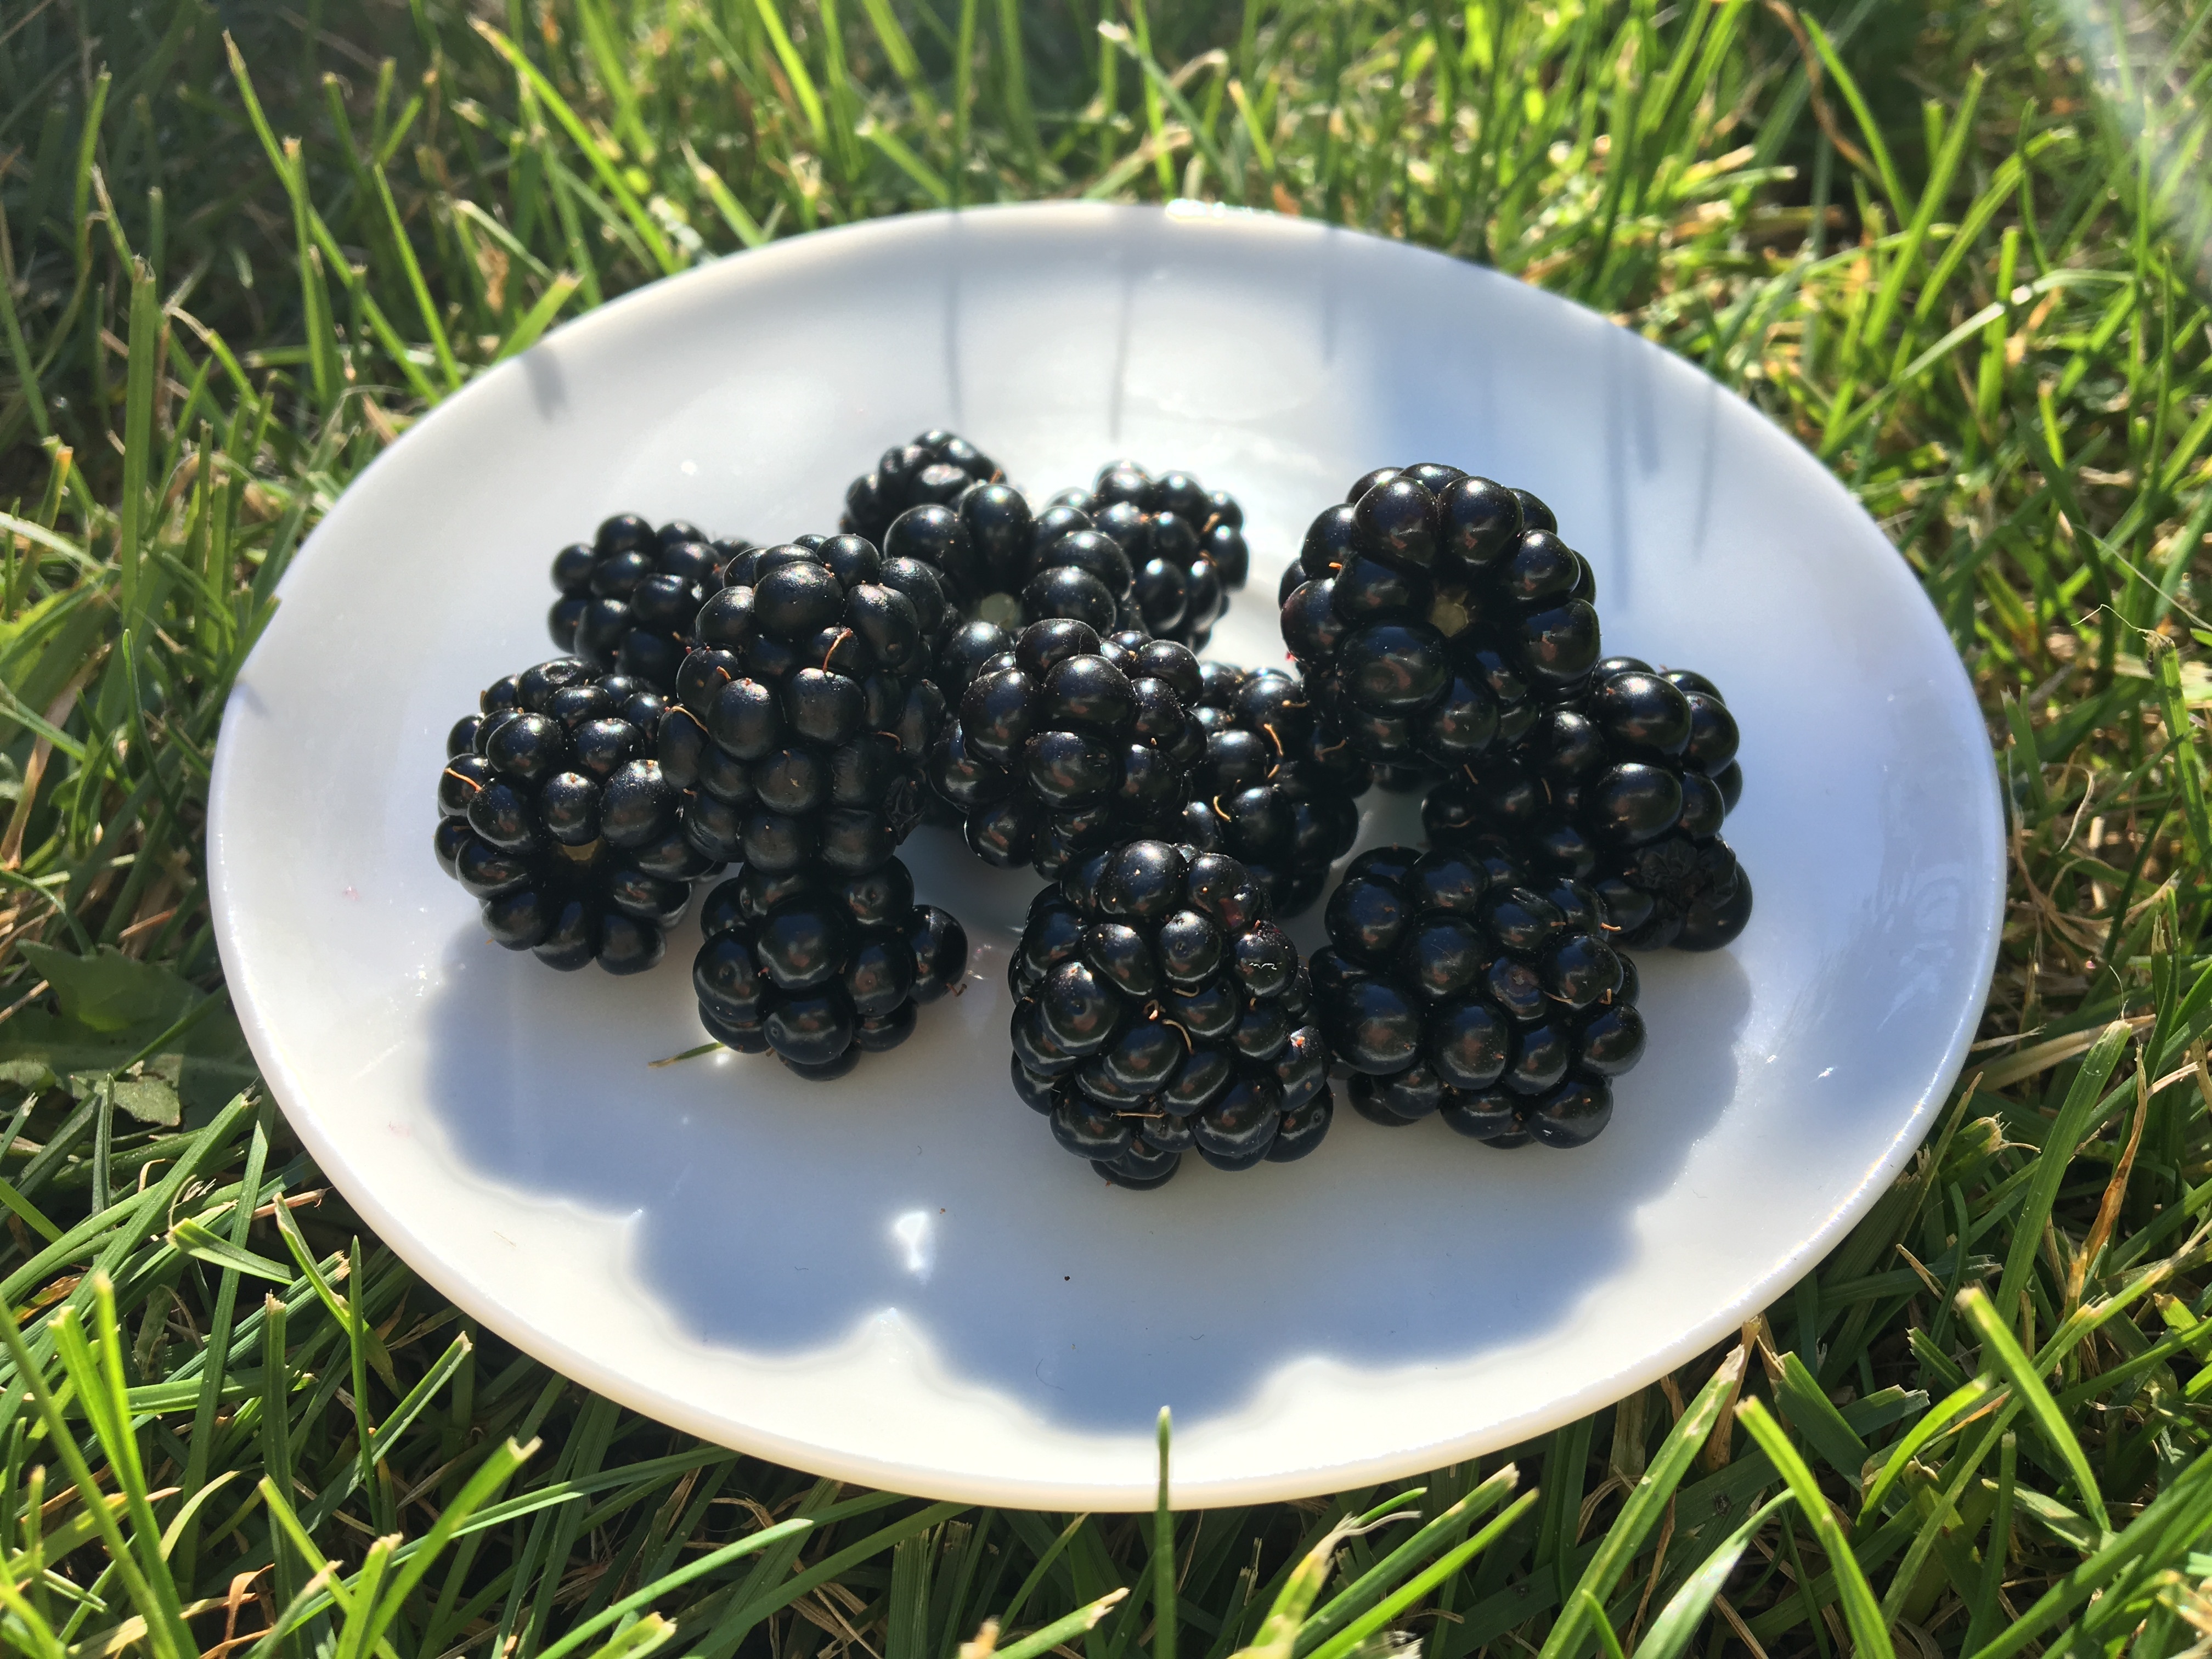
nature, grass, plant, white, fruit, berry, food, green, harvest, produce, shadow, plate, garden, healthy, blackberry, berries, fruits, blackberries, flowering plant, land plant